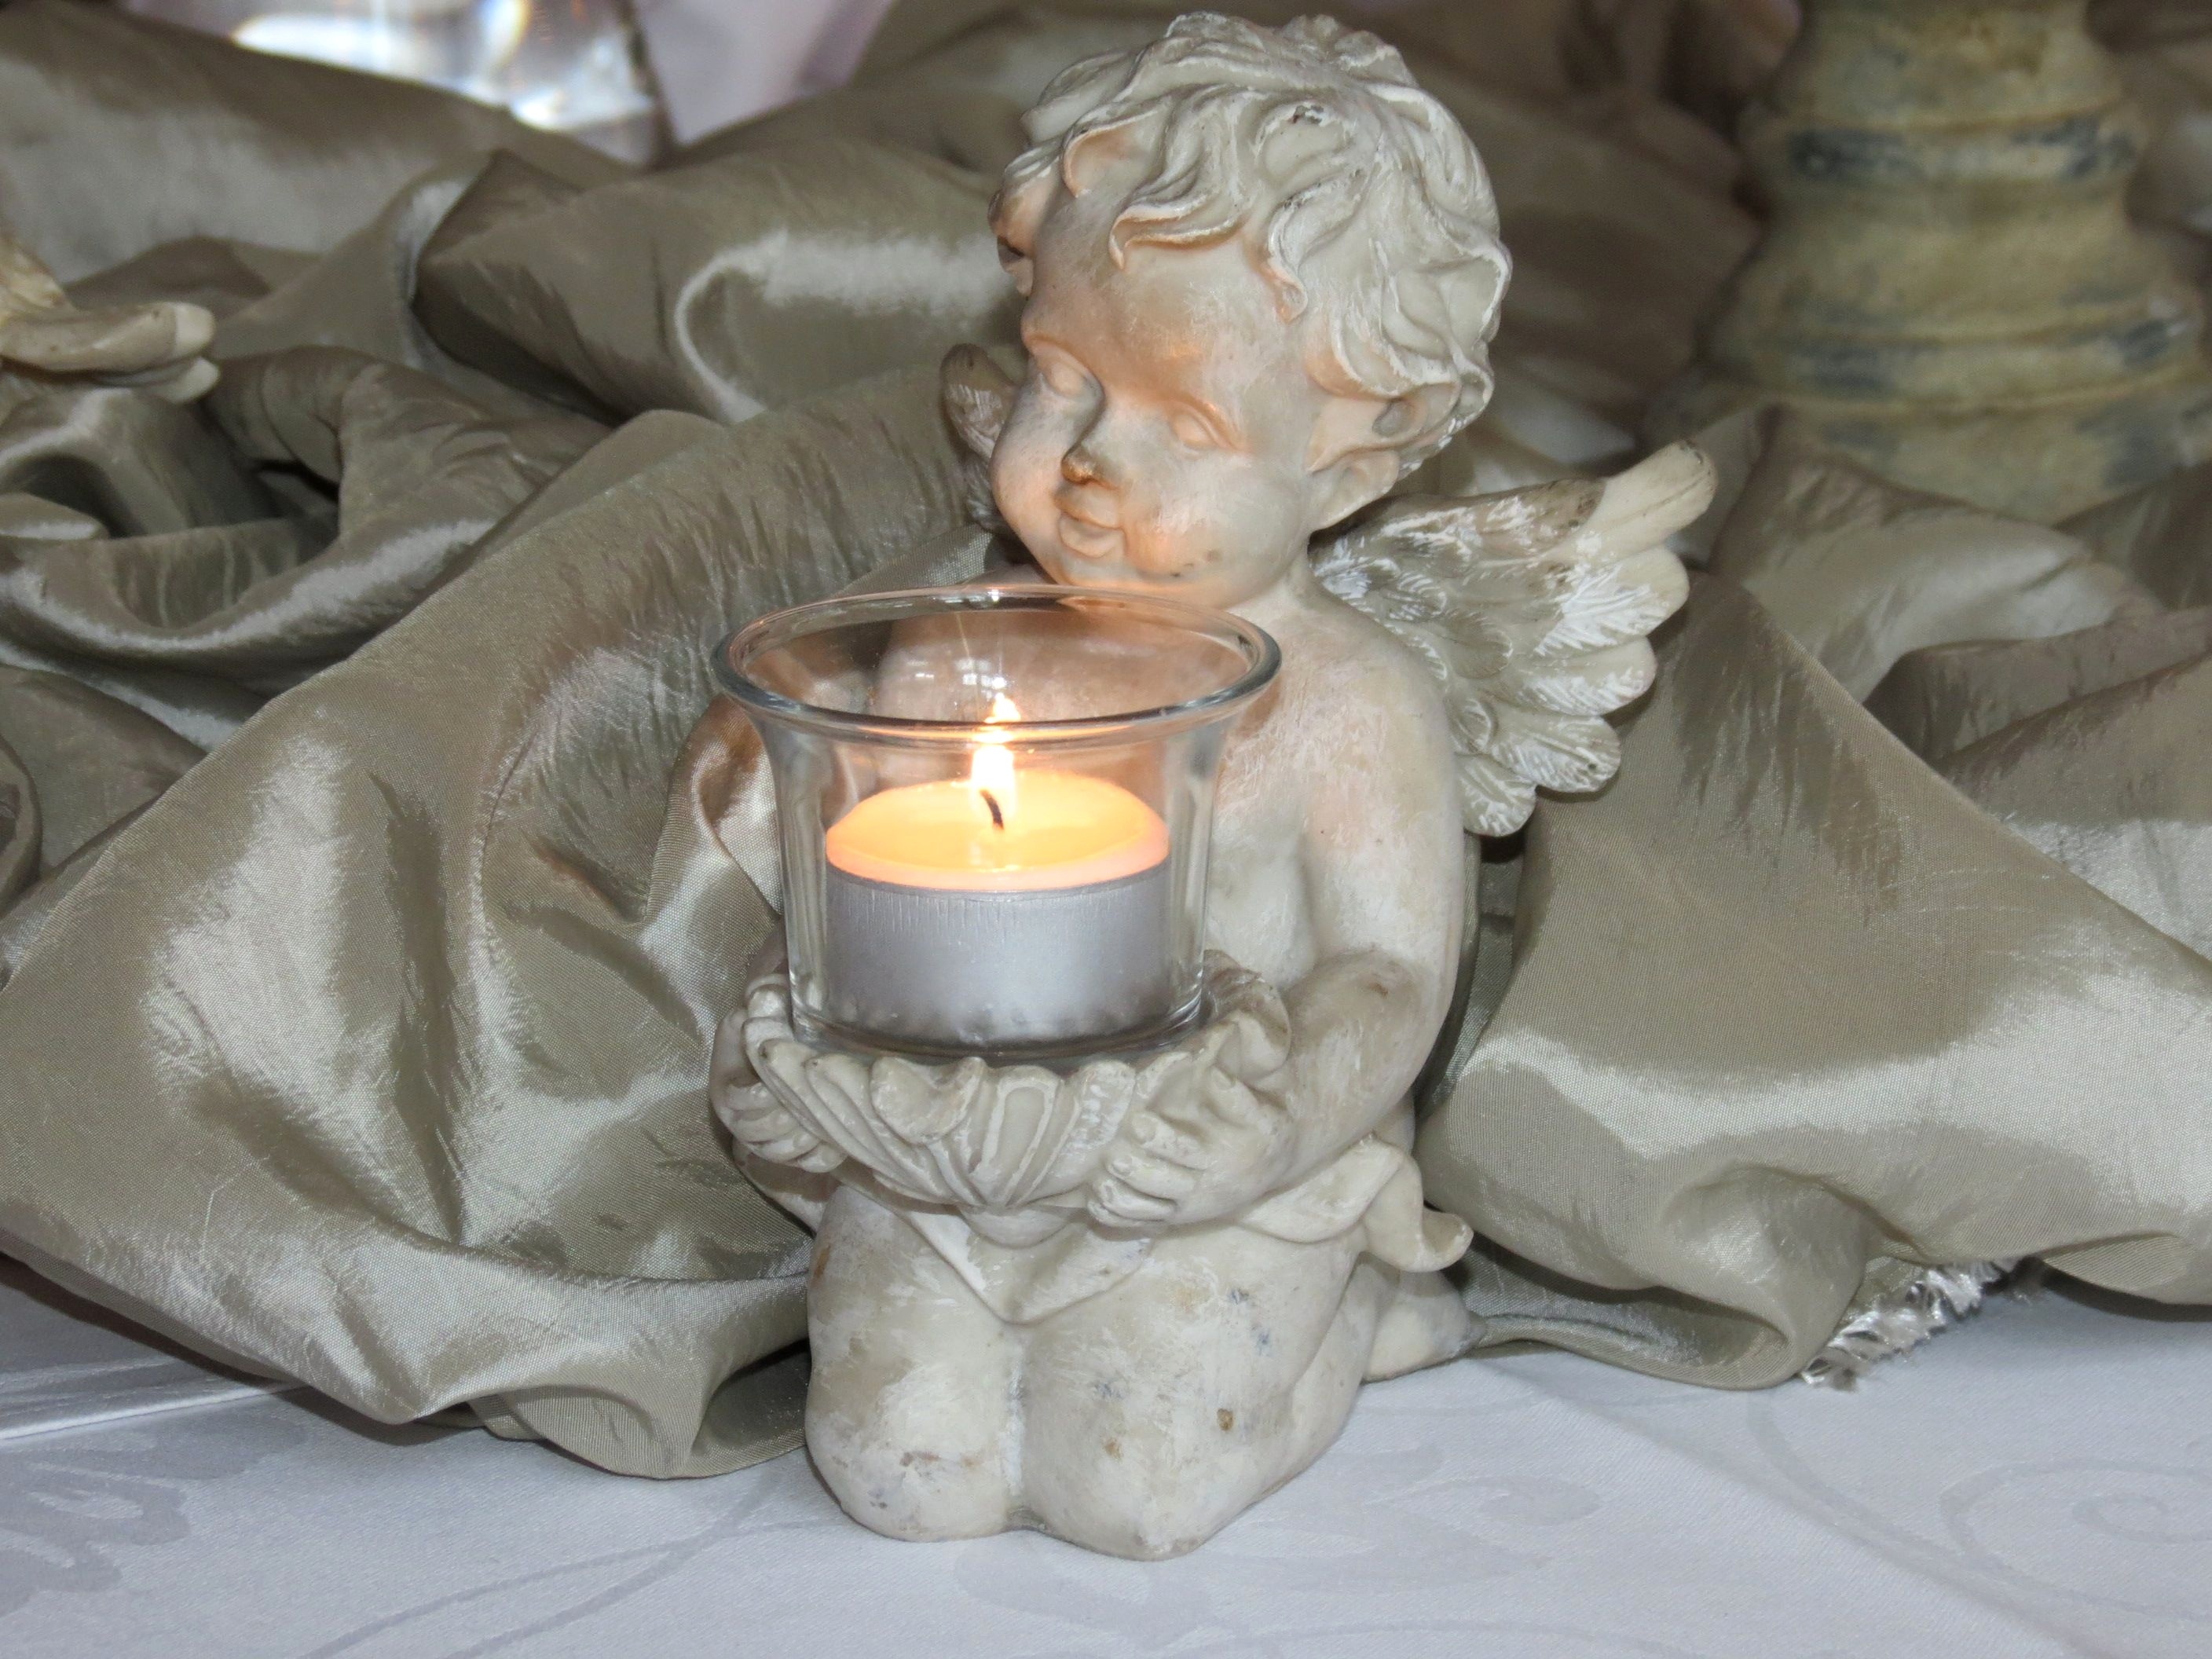
white, monument, statue, decoration, ceramic, candle, lighting, wedding, material, tablecloth, sculpture, angel, art, amor, chandelier, carving, dining table, the art of, stone carving